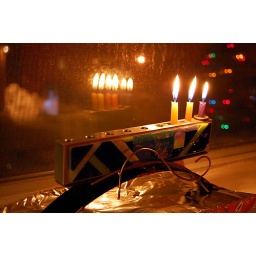
You can also see our Christmas tree in the reflection off the window